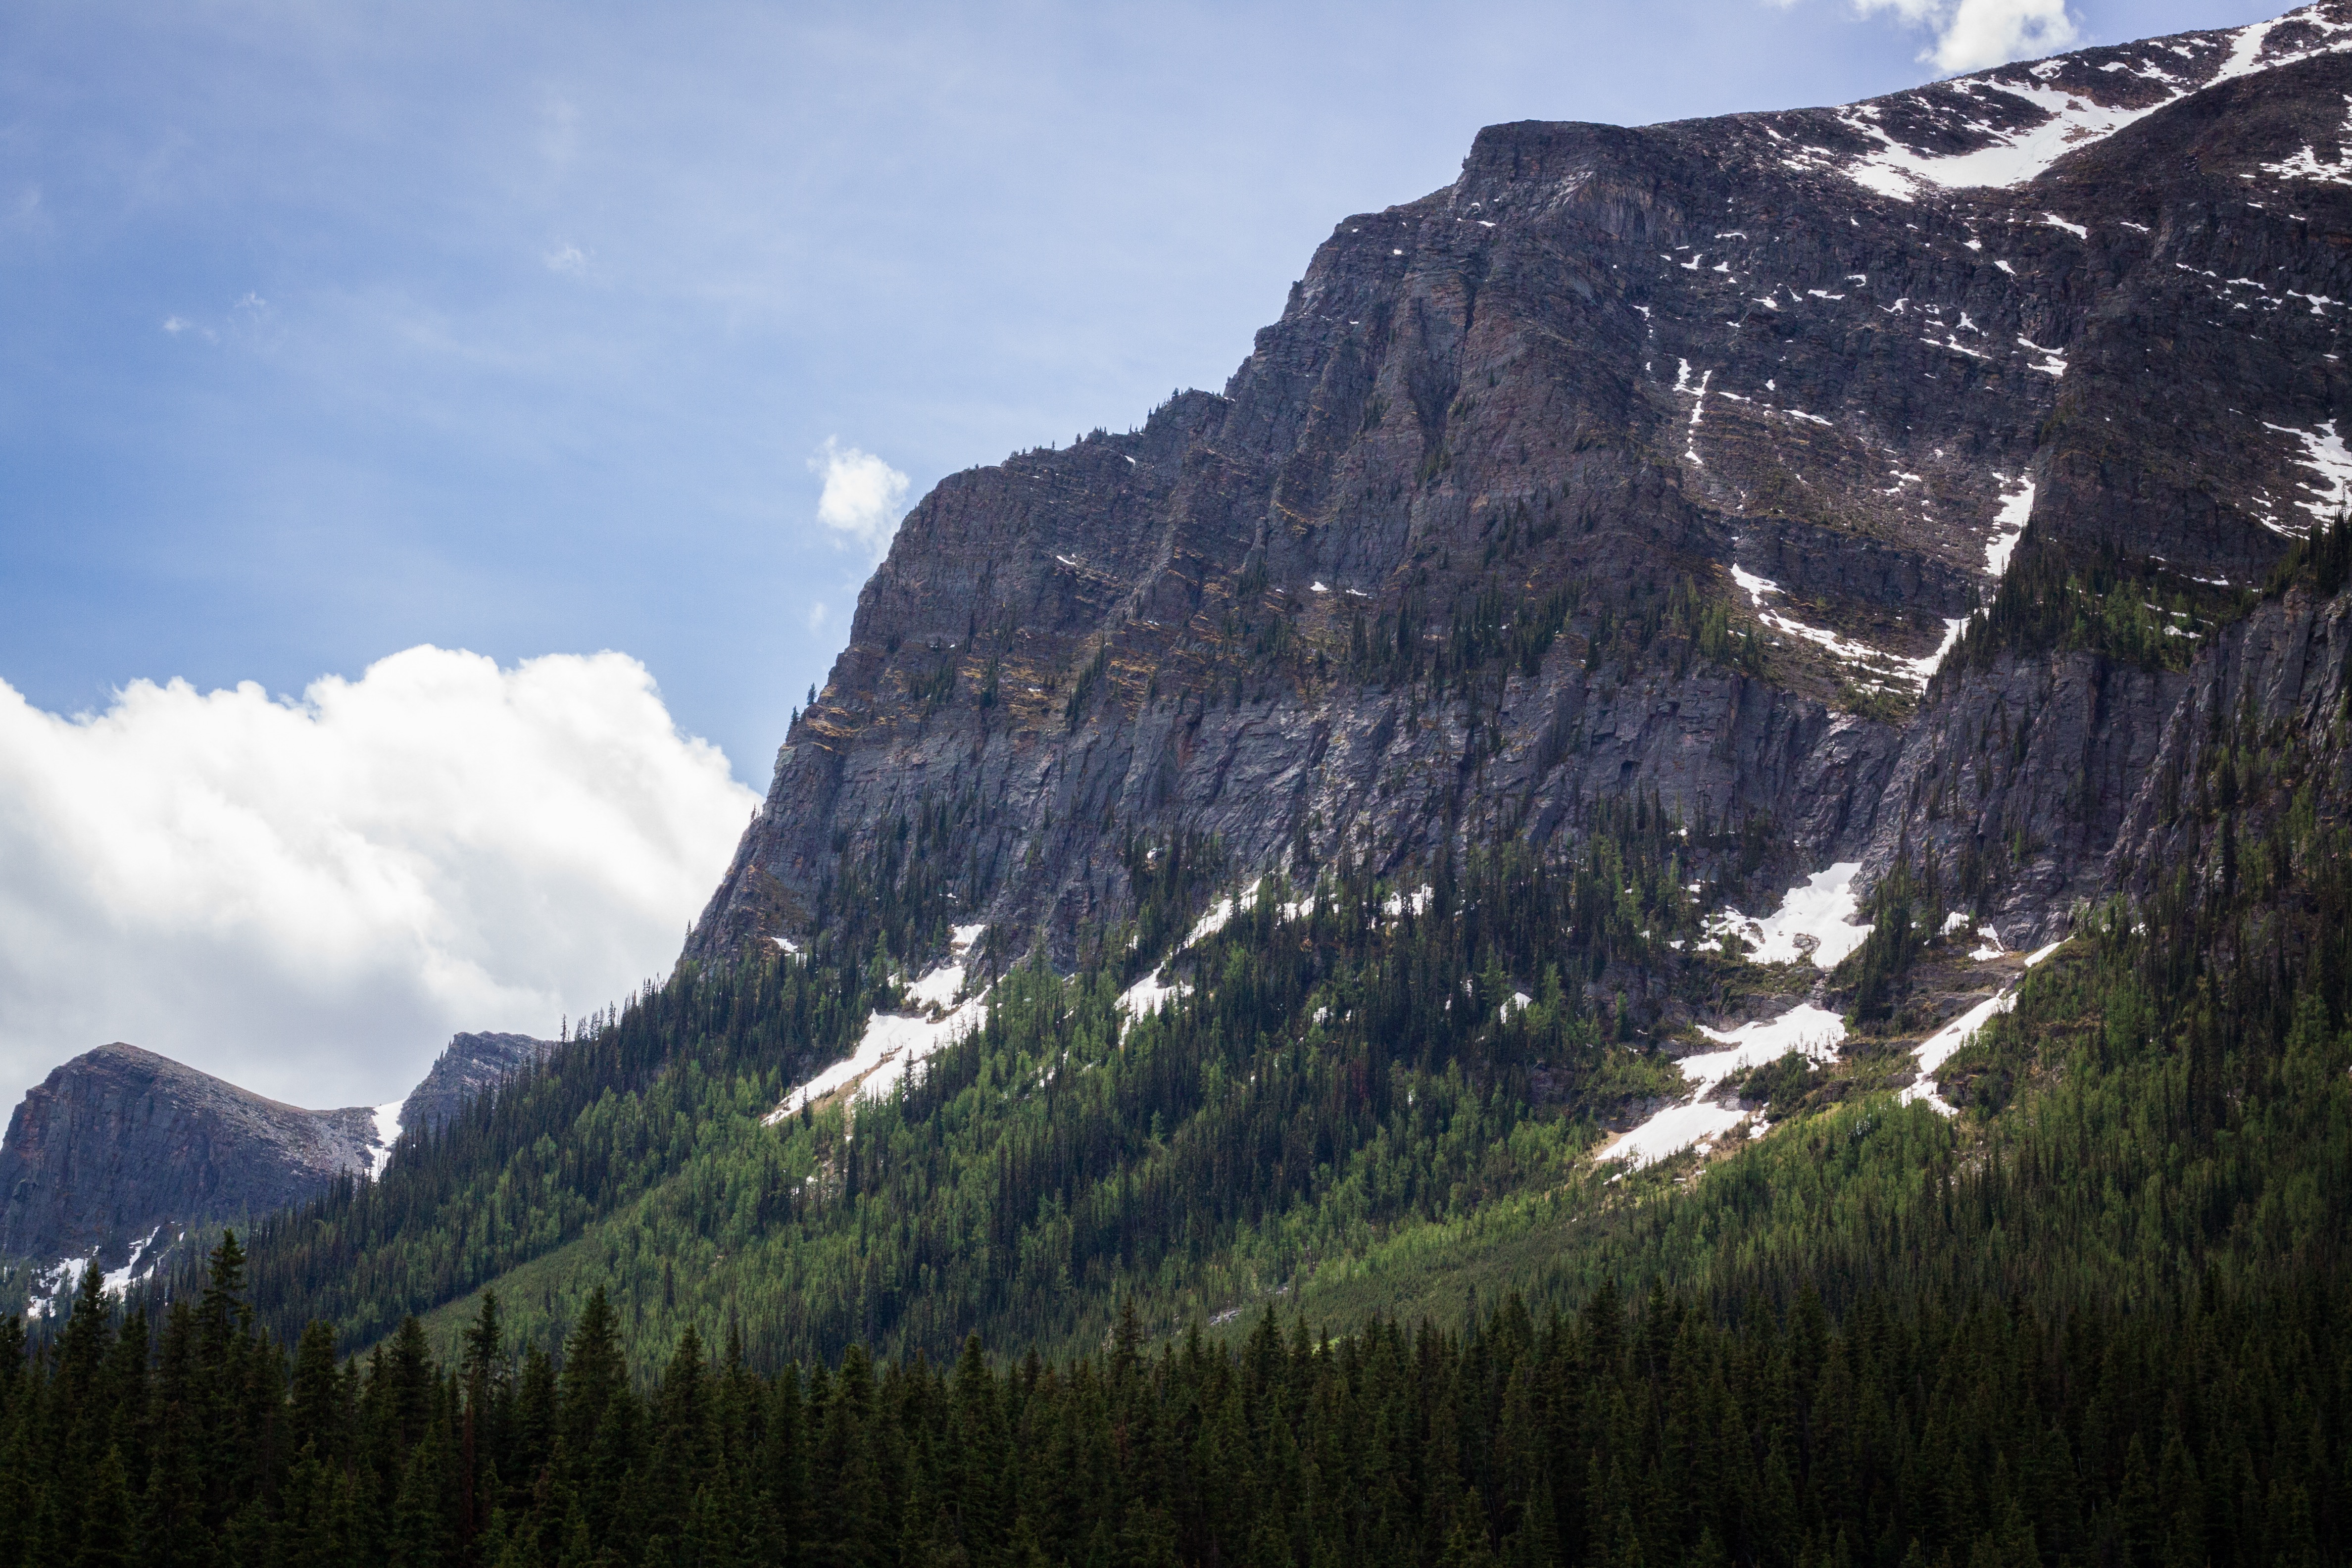
tree, nature, outdoor, rock, wilderness, mountain, snow, mountain range, cliff, fjord, terrain, ridge, alps, plateau, fell, landform, mountain pass, geographical feature, mountainous landforms, glacial landform